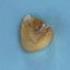
Maize quality: Bad